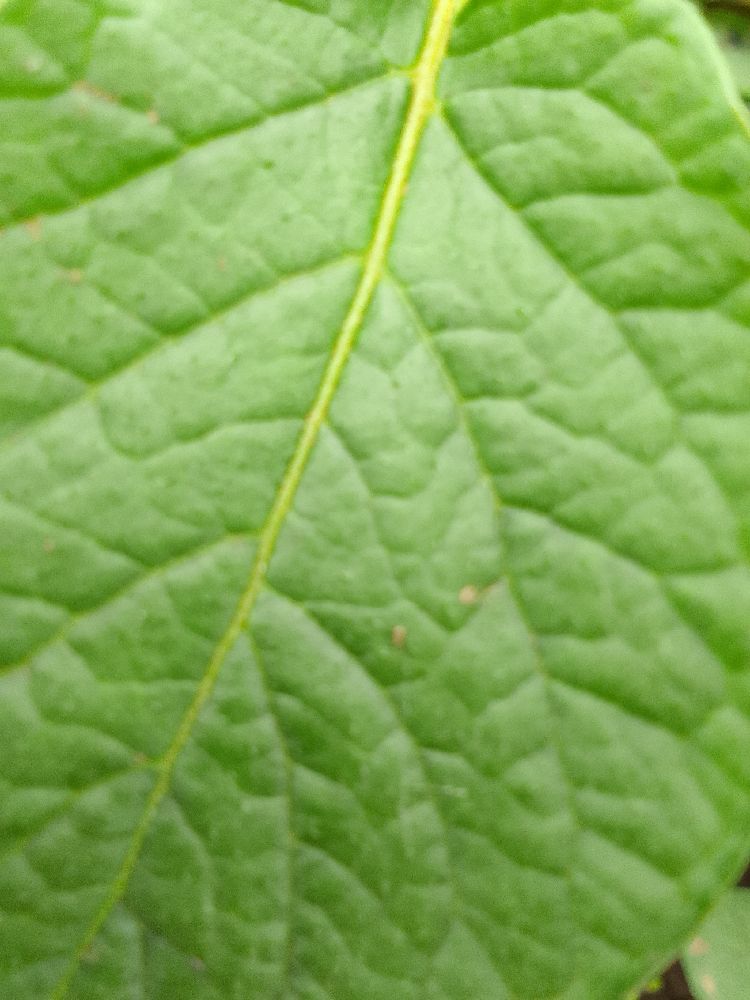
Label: Healthy